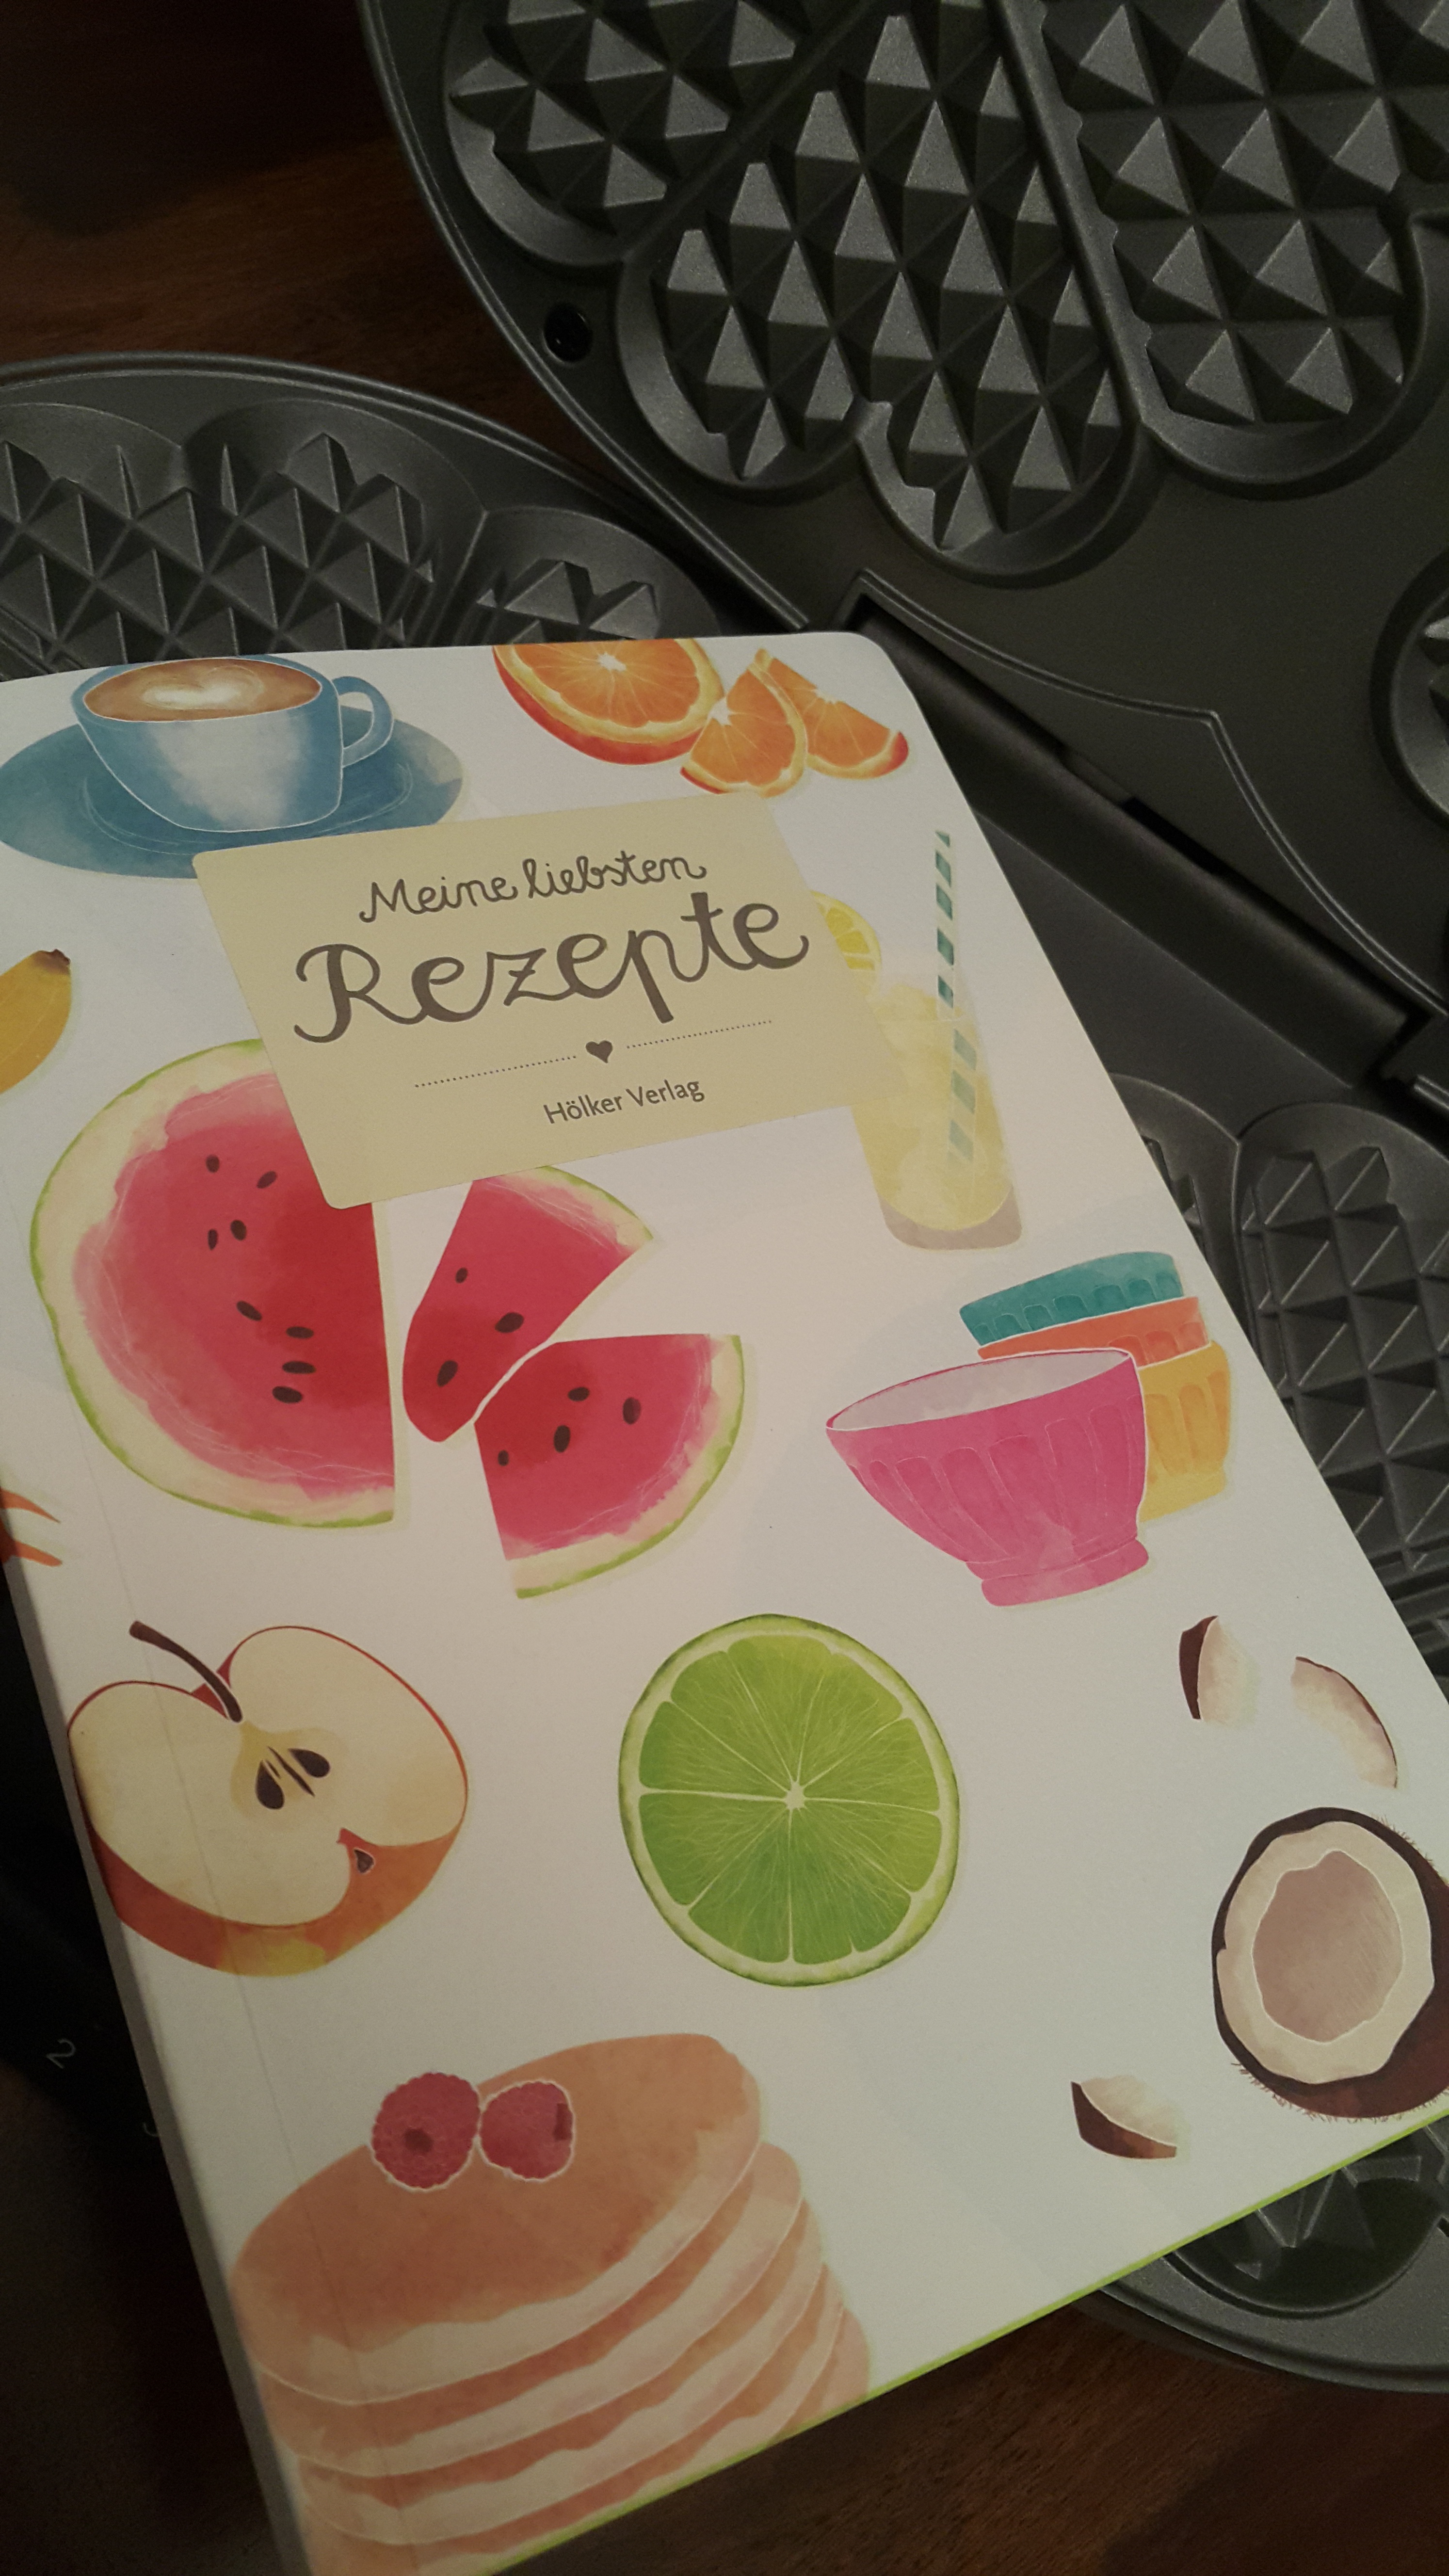
notebook, book, receipt, food, cooking, ingredient, color, recipe, pink, baking, paper, dessert, waffle, cake, preparation, note, art, icing, shape, form, preparing